Akbar

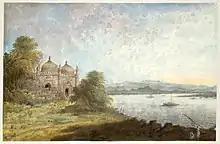
The Akbari Mosque, overlooking the Ganges

Akbar was a follower of Salim Chishti, a holy man who lived in the region of Sikri near Agra. Believing the area to be lucky, Akbar had a mosque constructed there for the use of the priest. Subsequently, he celebrated the victories over Chittor and Ranthambore by laying the foundations of a new walled capital, west of Agra in 1569, which was named Fatehpur ("Town of Victory") after the conquest of Gujarat in 1573, and subsequently came to be known as Fatehpur Sikri to distinguish it from other similarly named towns. The city was soon abandoned and the capital was moved to Lahore in 1585. Historians have advanced several reasons for the move, including an insufficient or poor quality water supply at Fatehpur Sikri, Akbar's campaigns in the northwest areas of the Empire or loss of interest. In 1599, Akbar moved his capital back to Agra, where he ruled until his death.